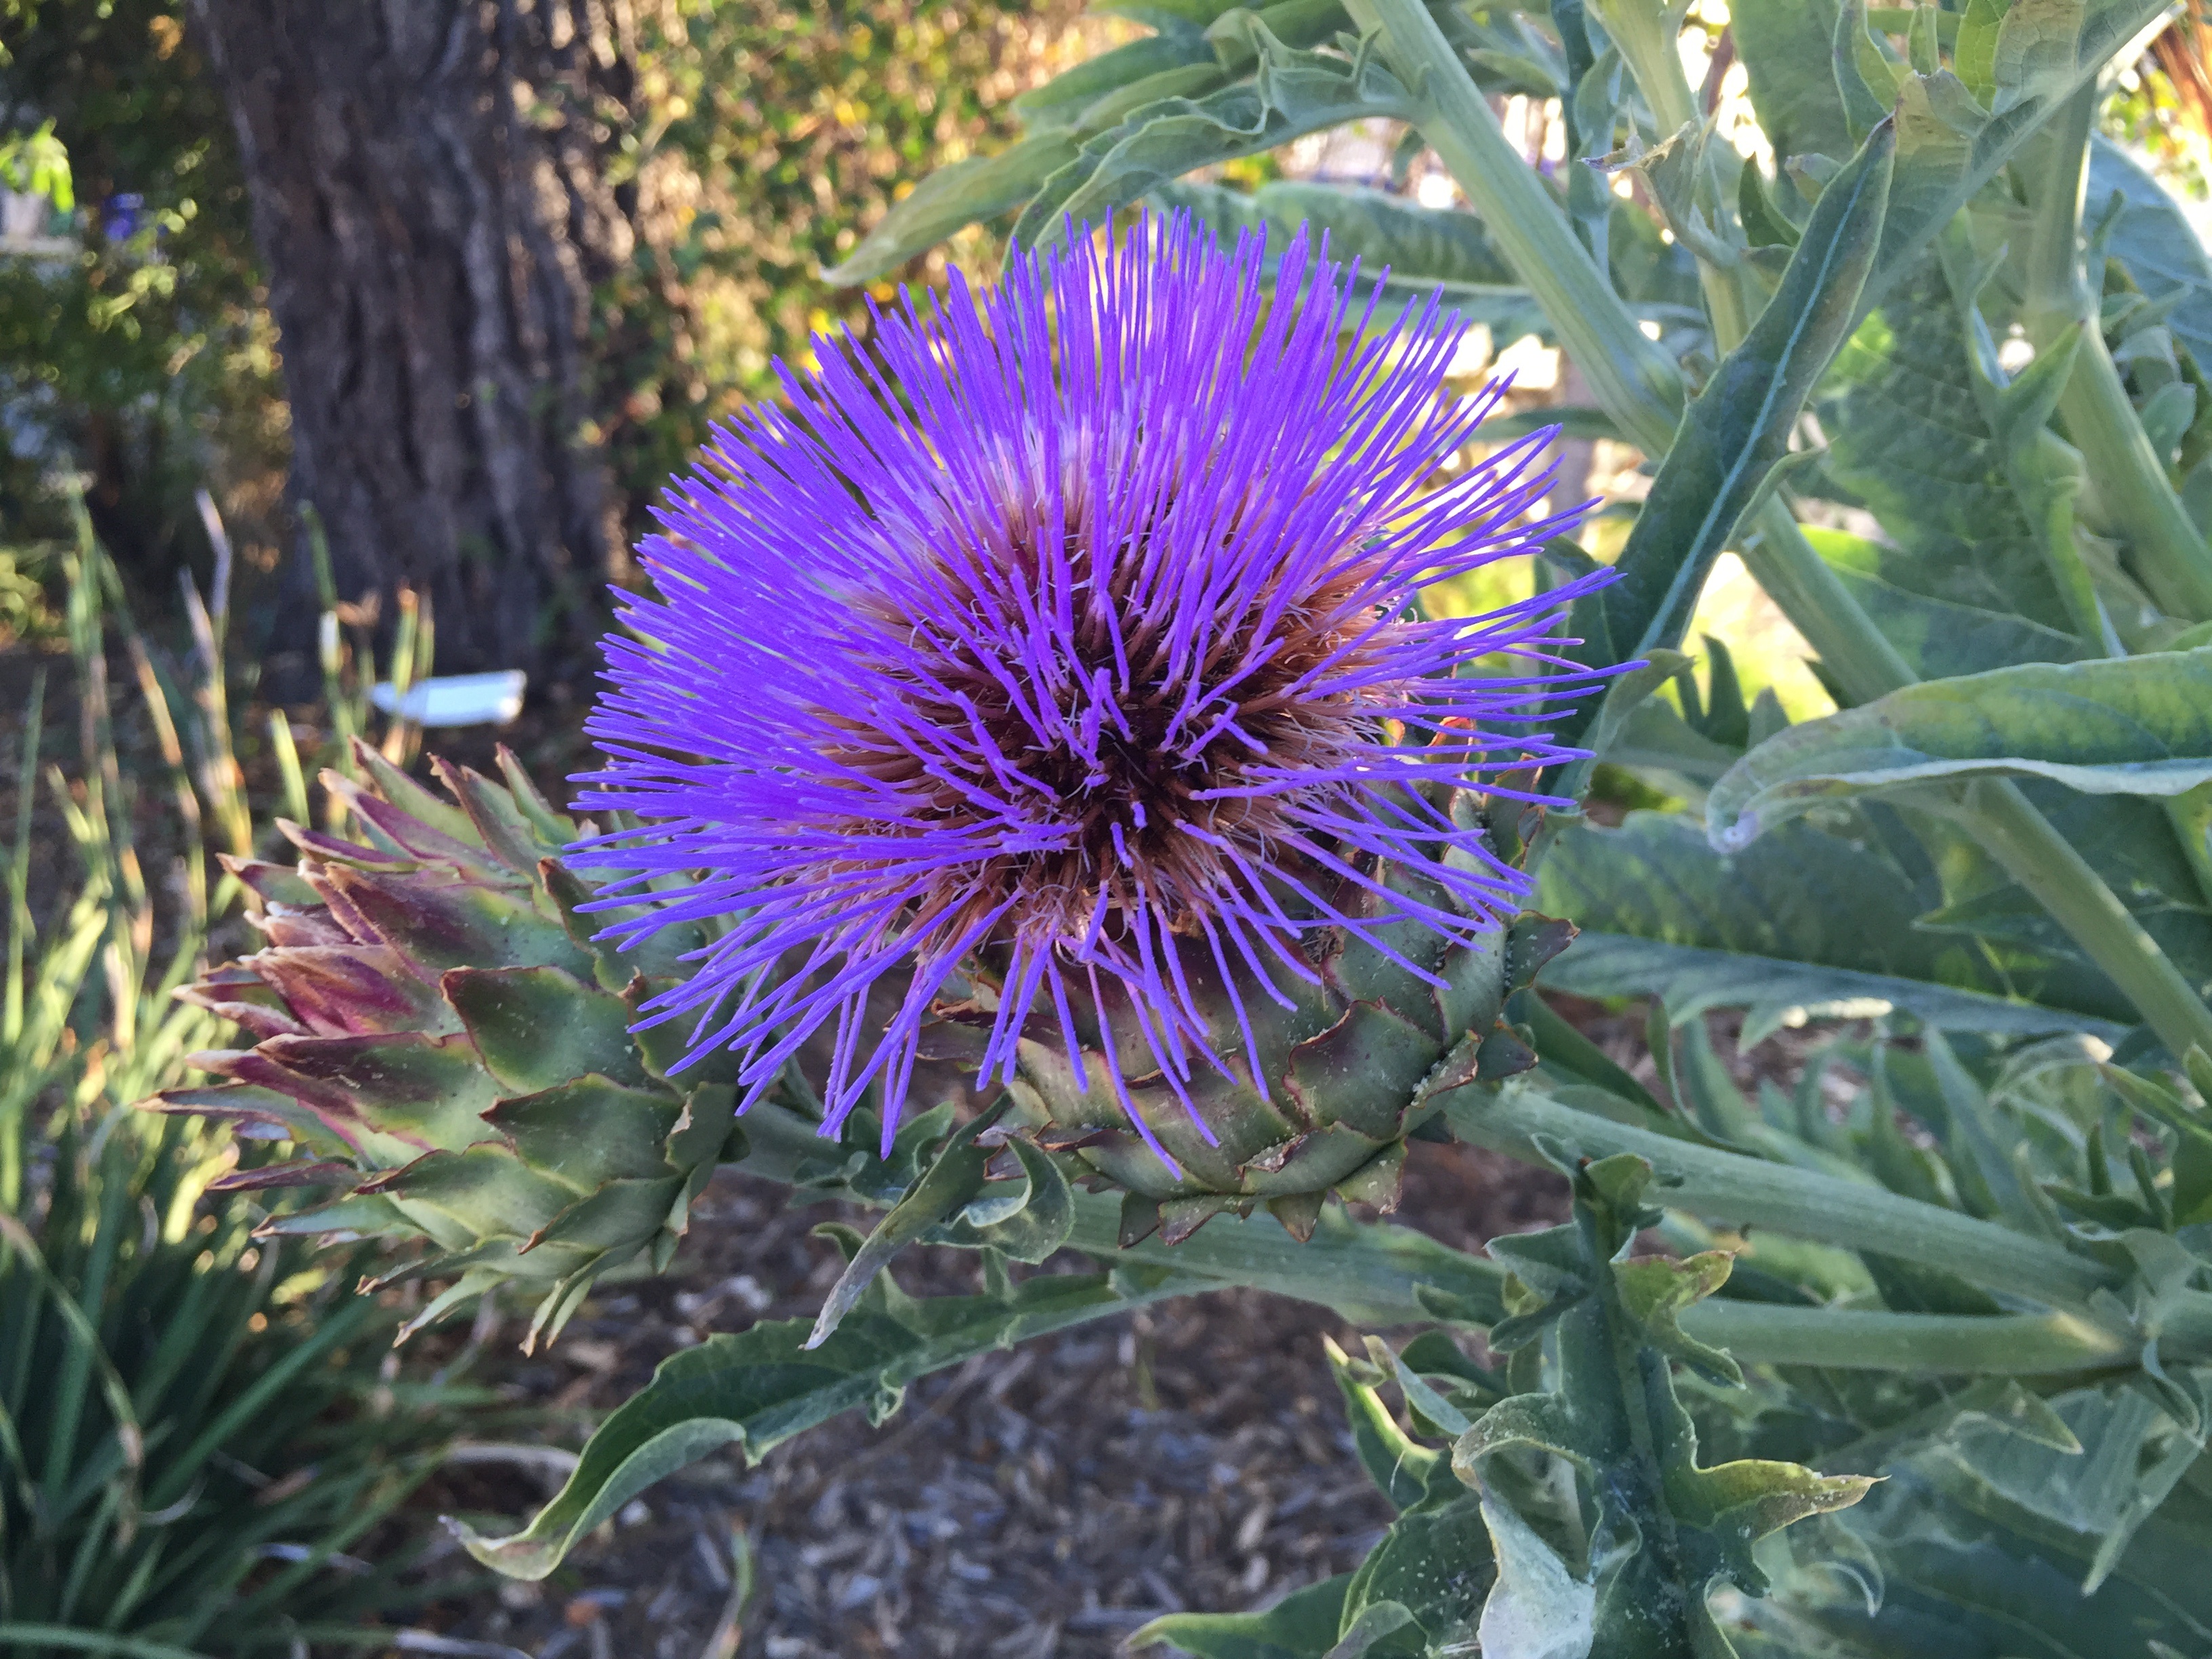
nature, plant, flower, spring, produce, botany, garden, flora, botanical, wildflower, flowers, artichoke, thistle, flowering plant, daisy family, silybum, land plant, artichoke thistle